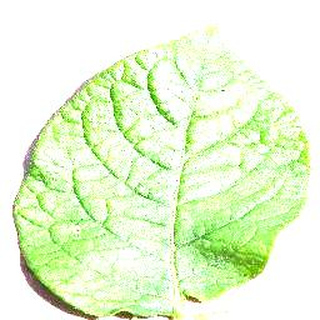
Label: healthy_potato